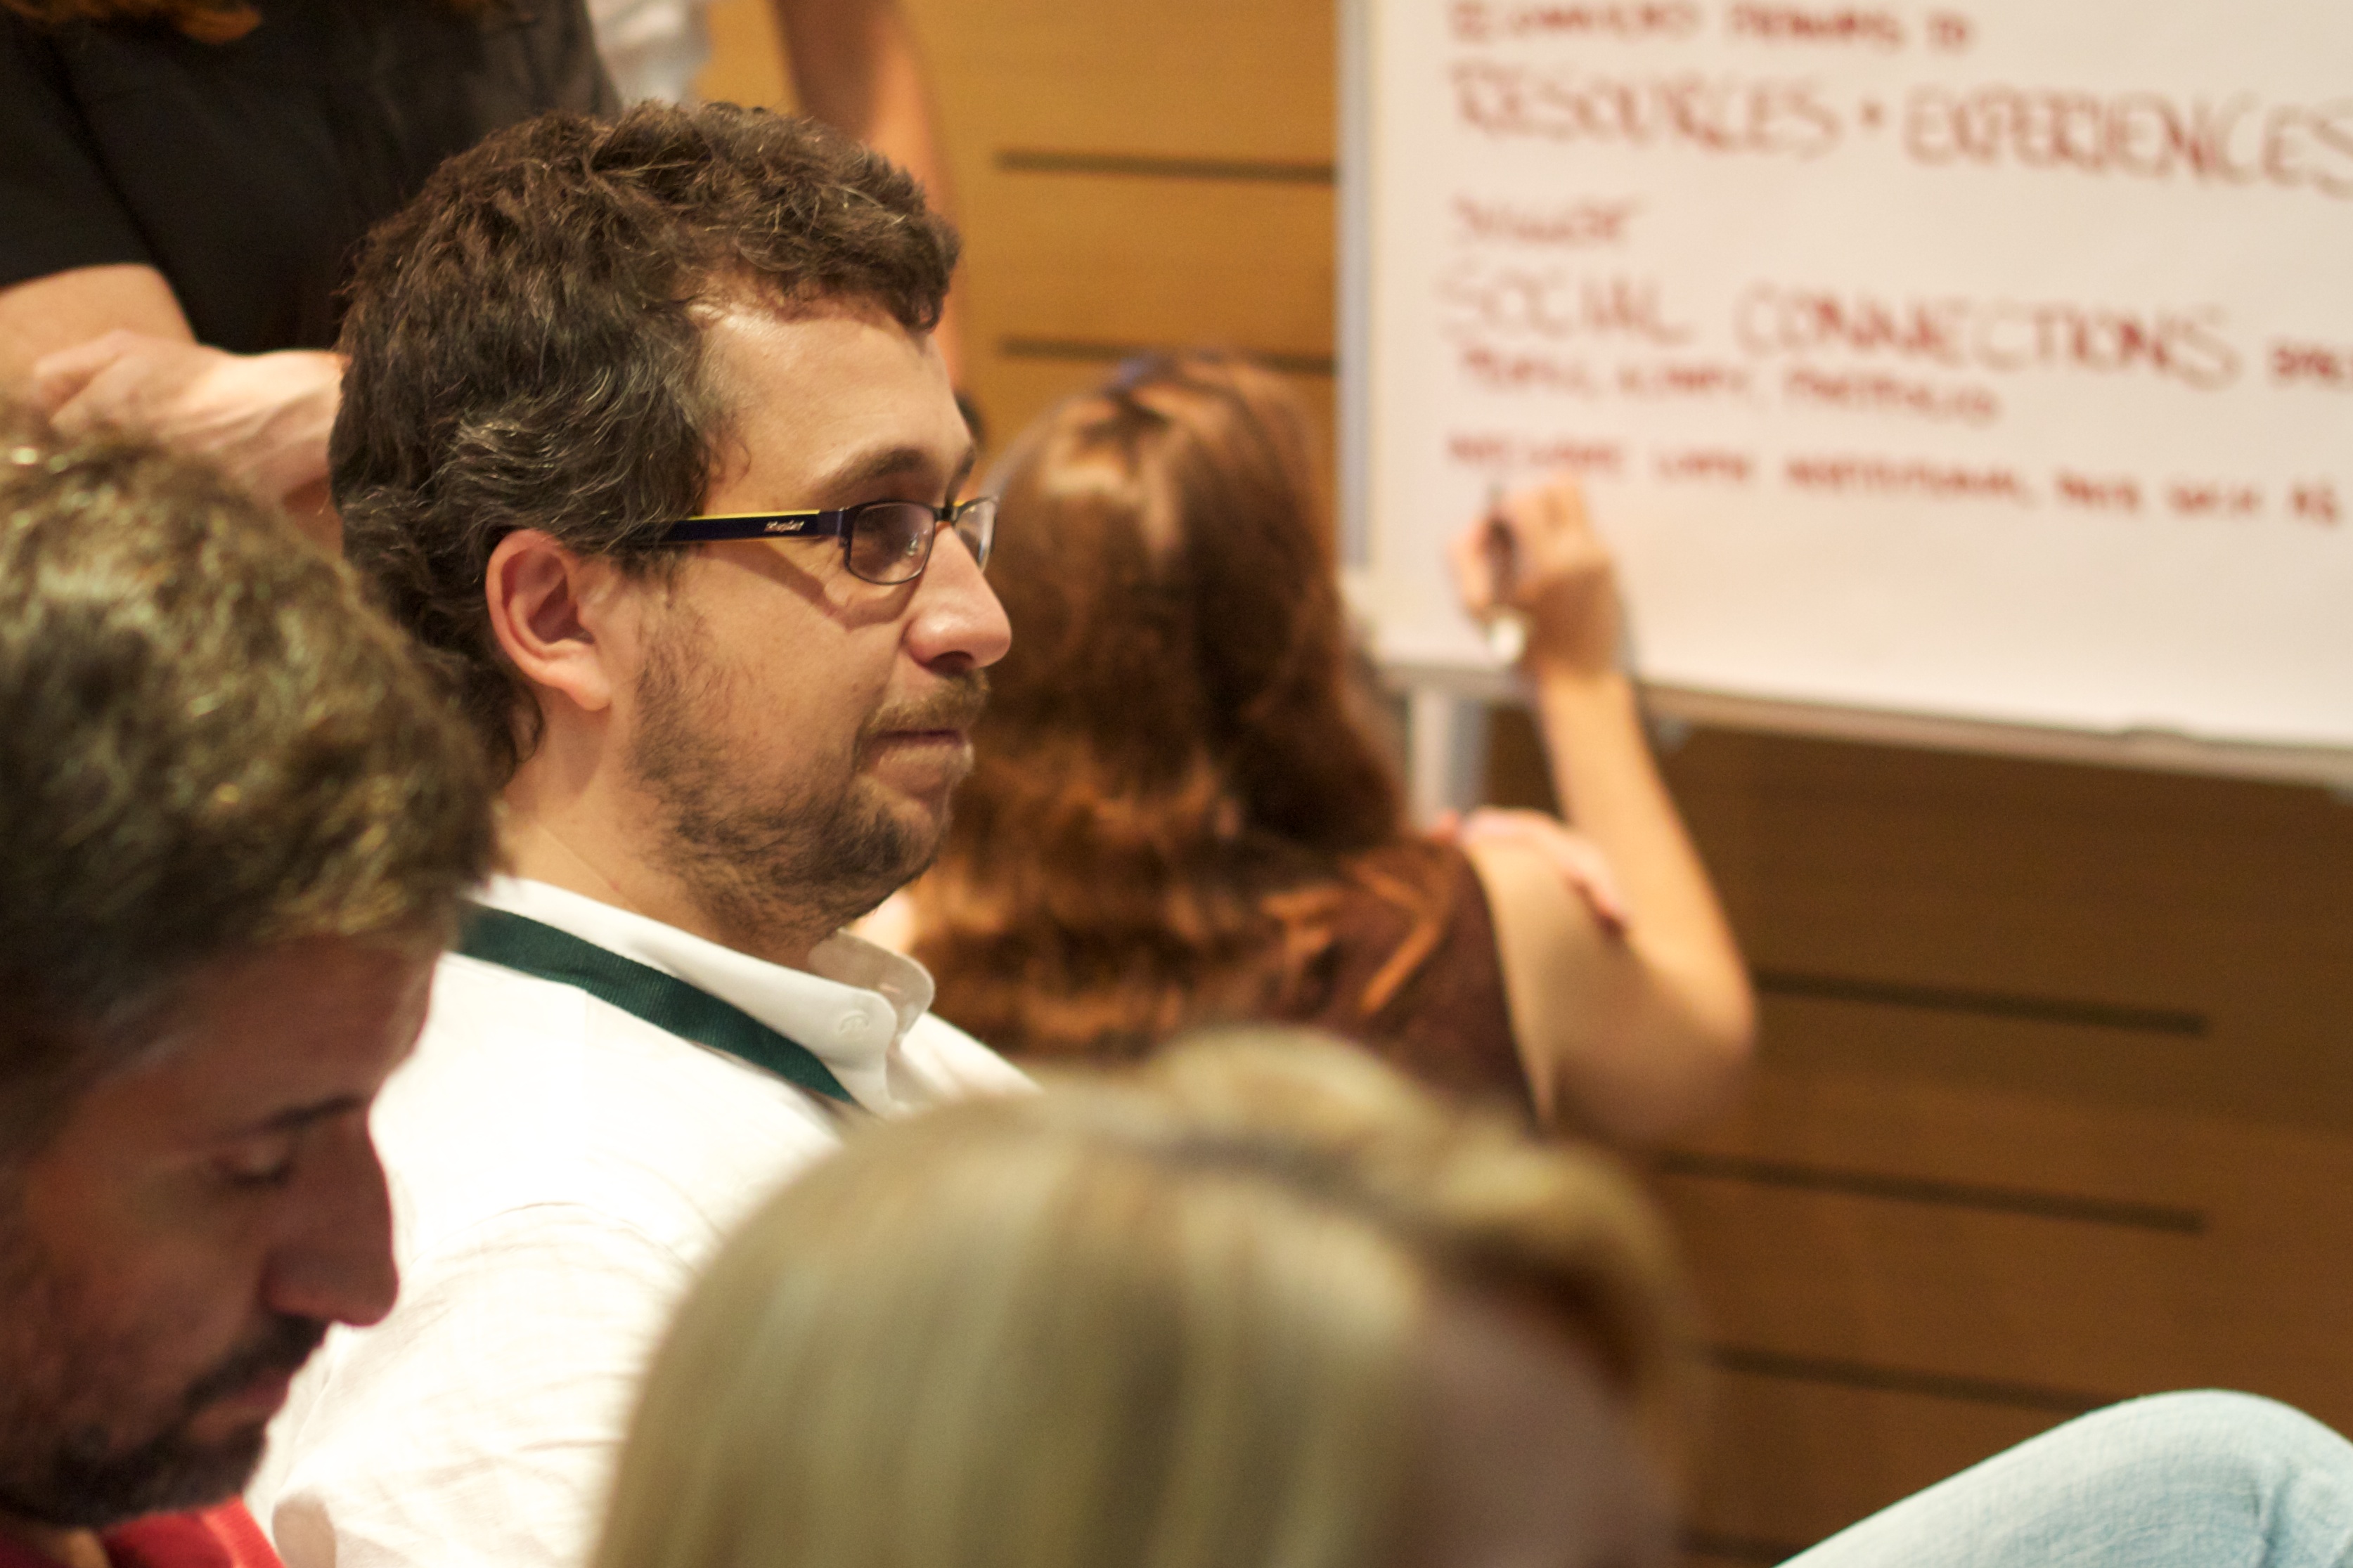
person, conversation, education, oet10, interaction, academic conference